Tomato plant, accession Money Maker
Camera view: vertical (180 deg); turntable rotation: 210 degrees
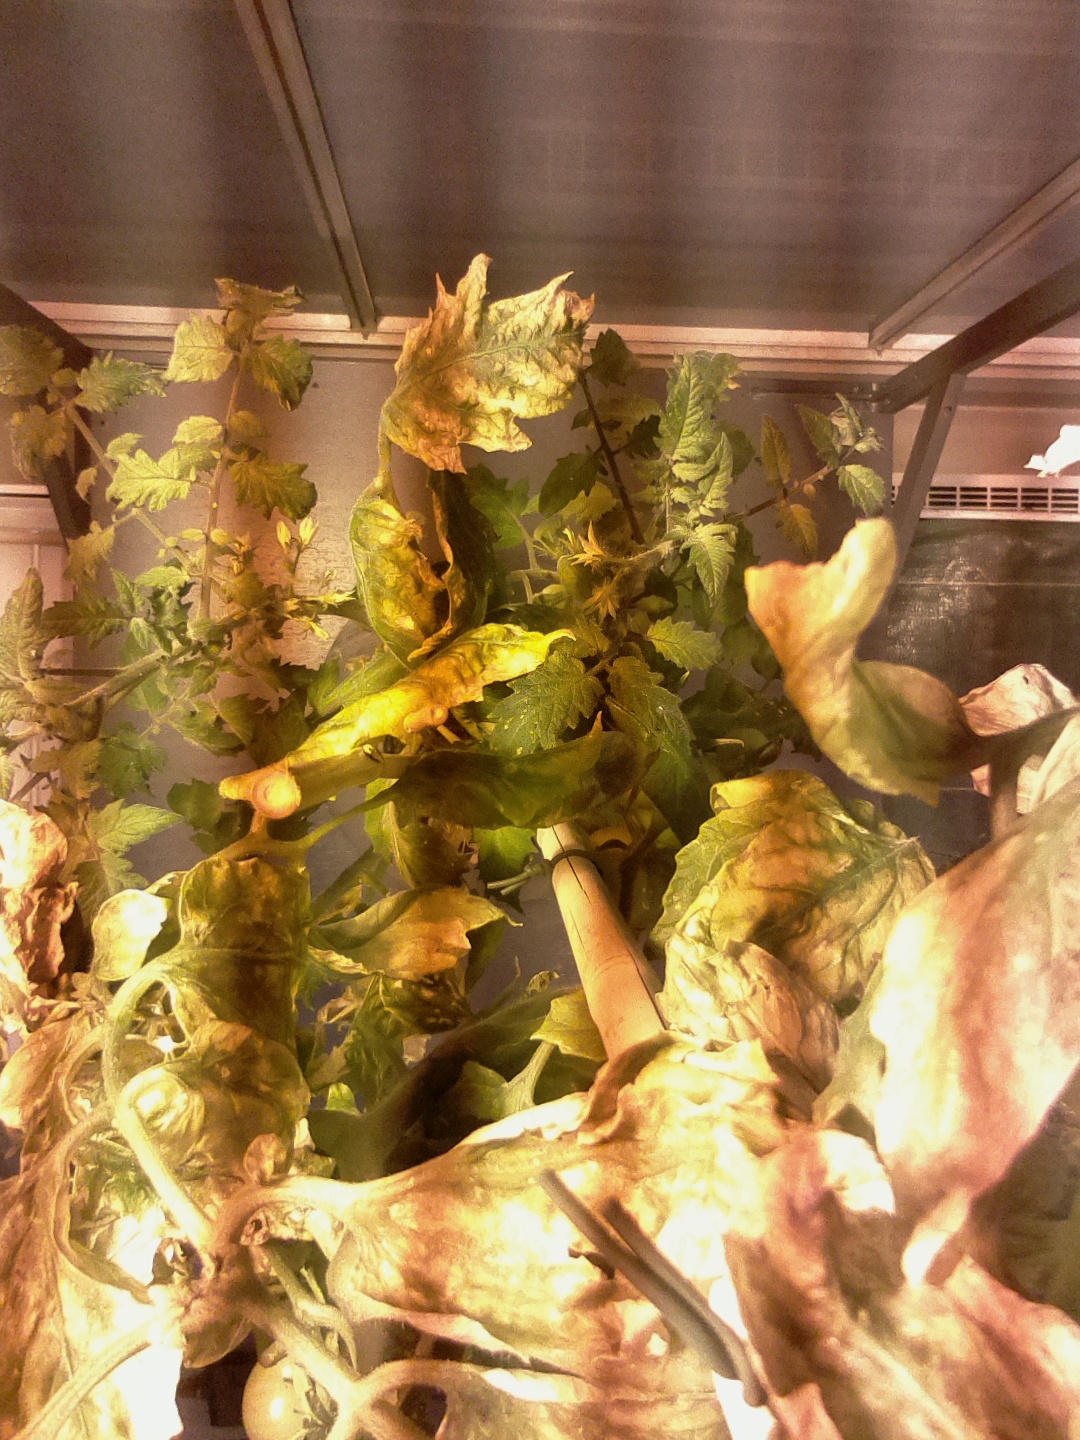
BBCH growth stage 83: 30%-40% of fruits show typical fully ripe color